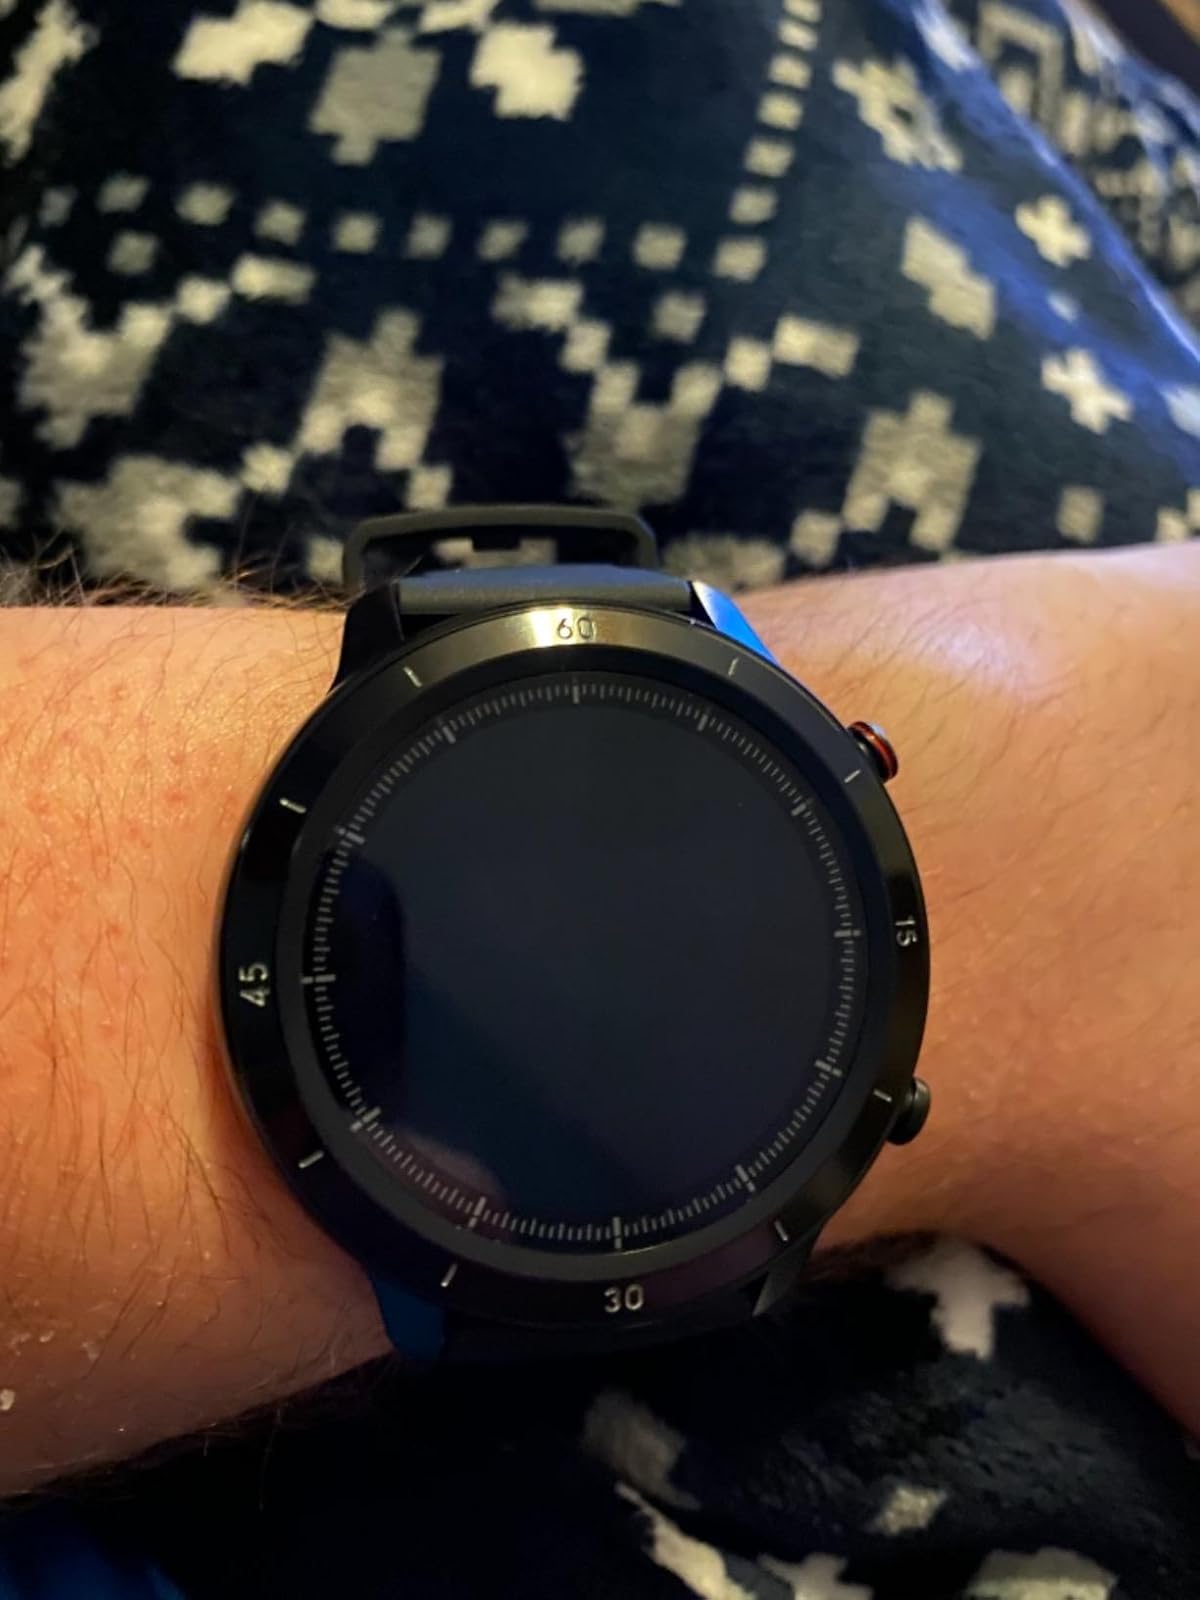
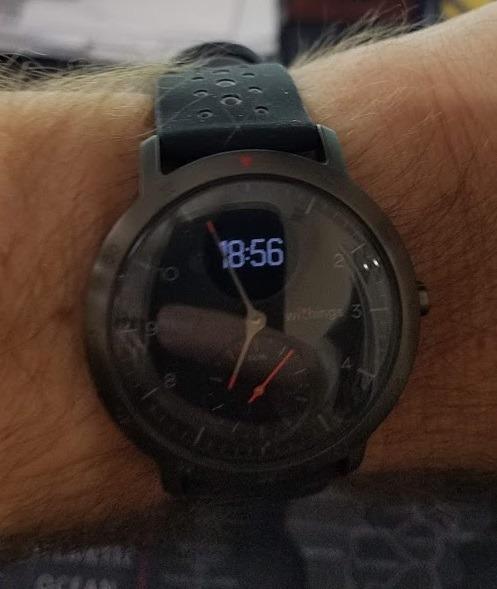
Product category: smartwatch
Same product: no